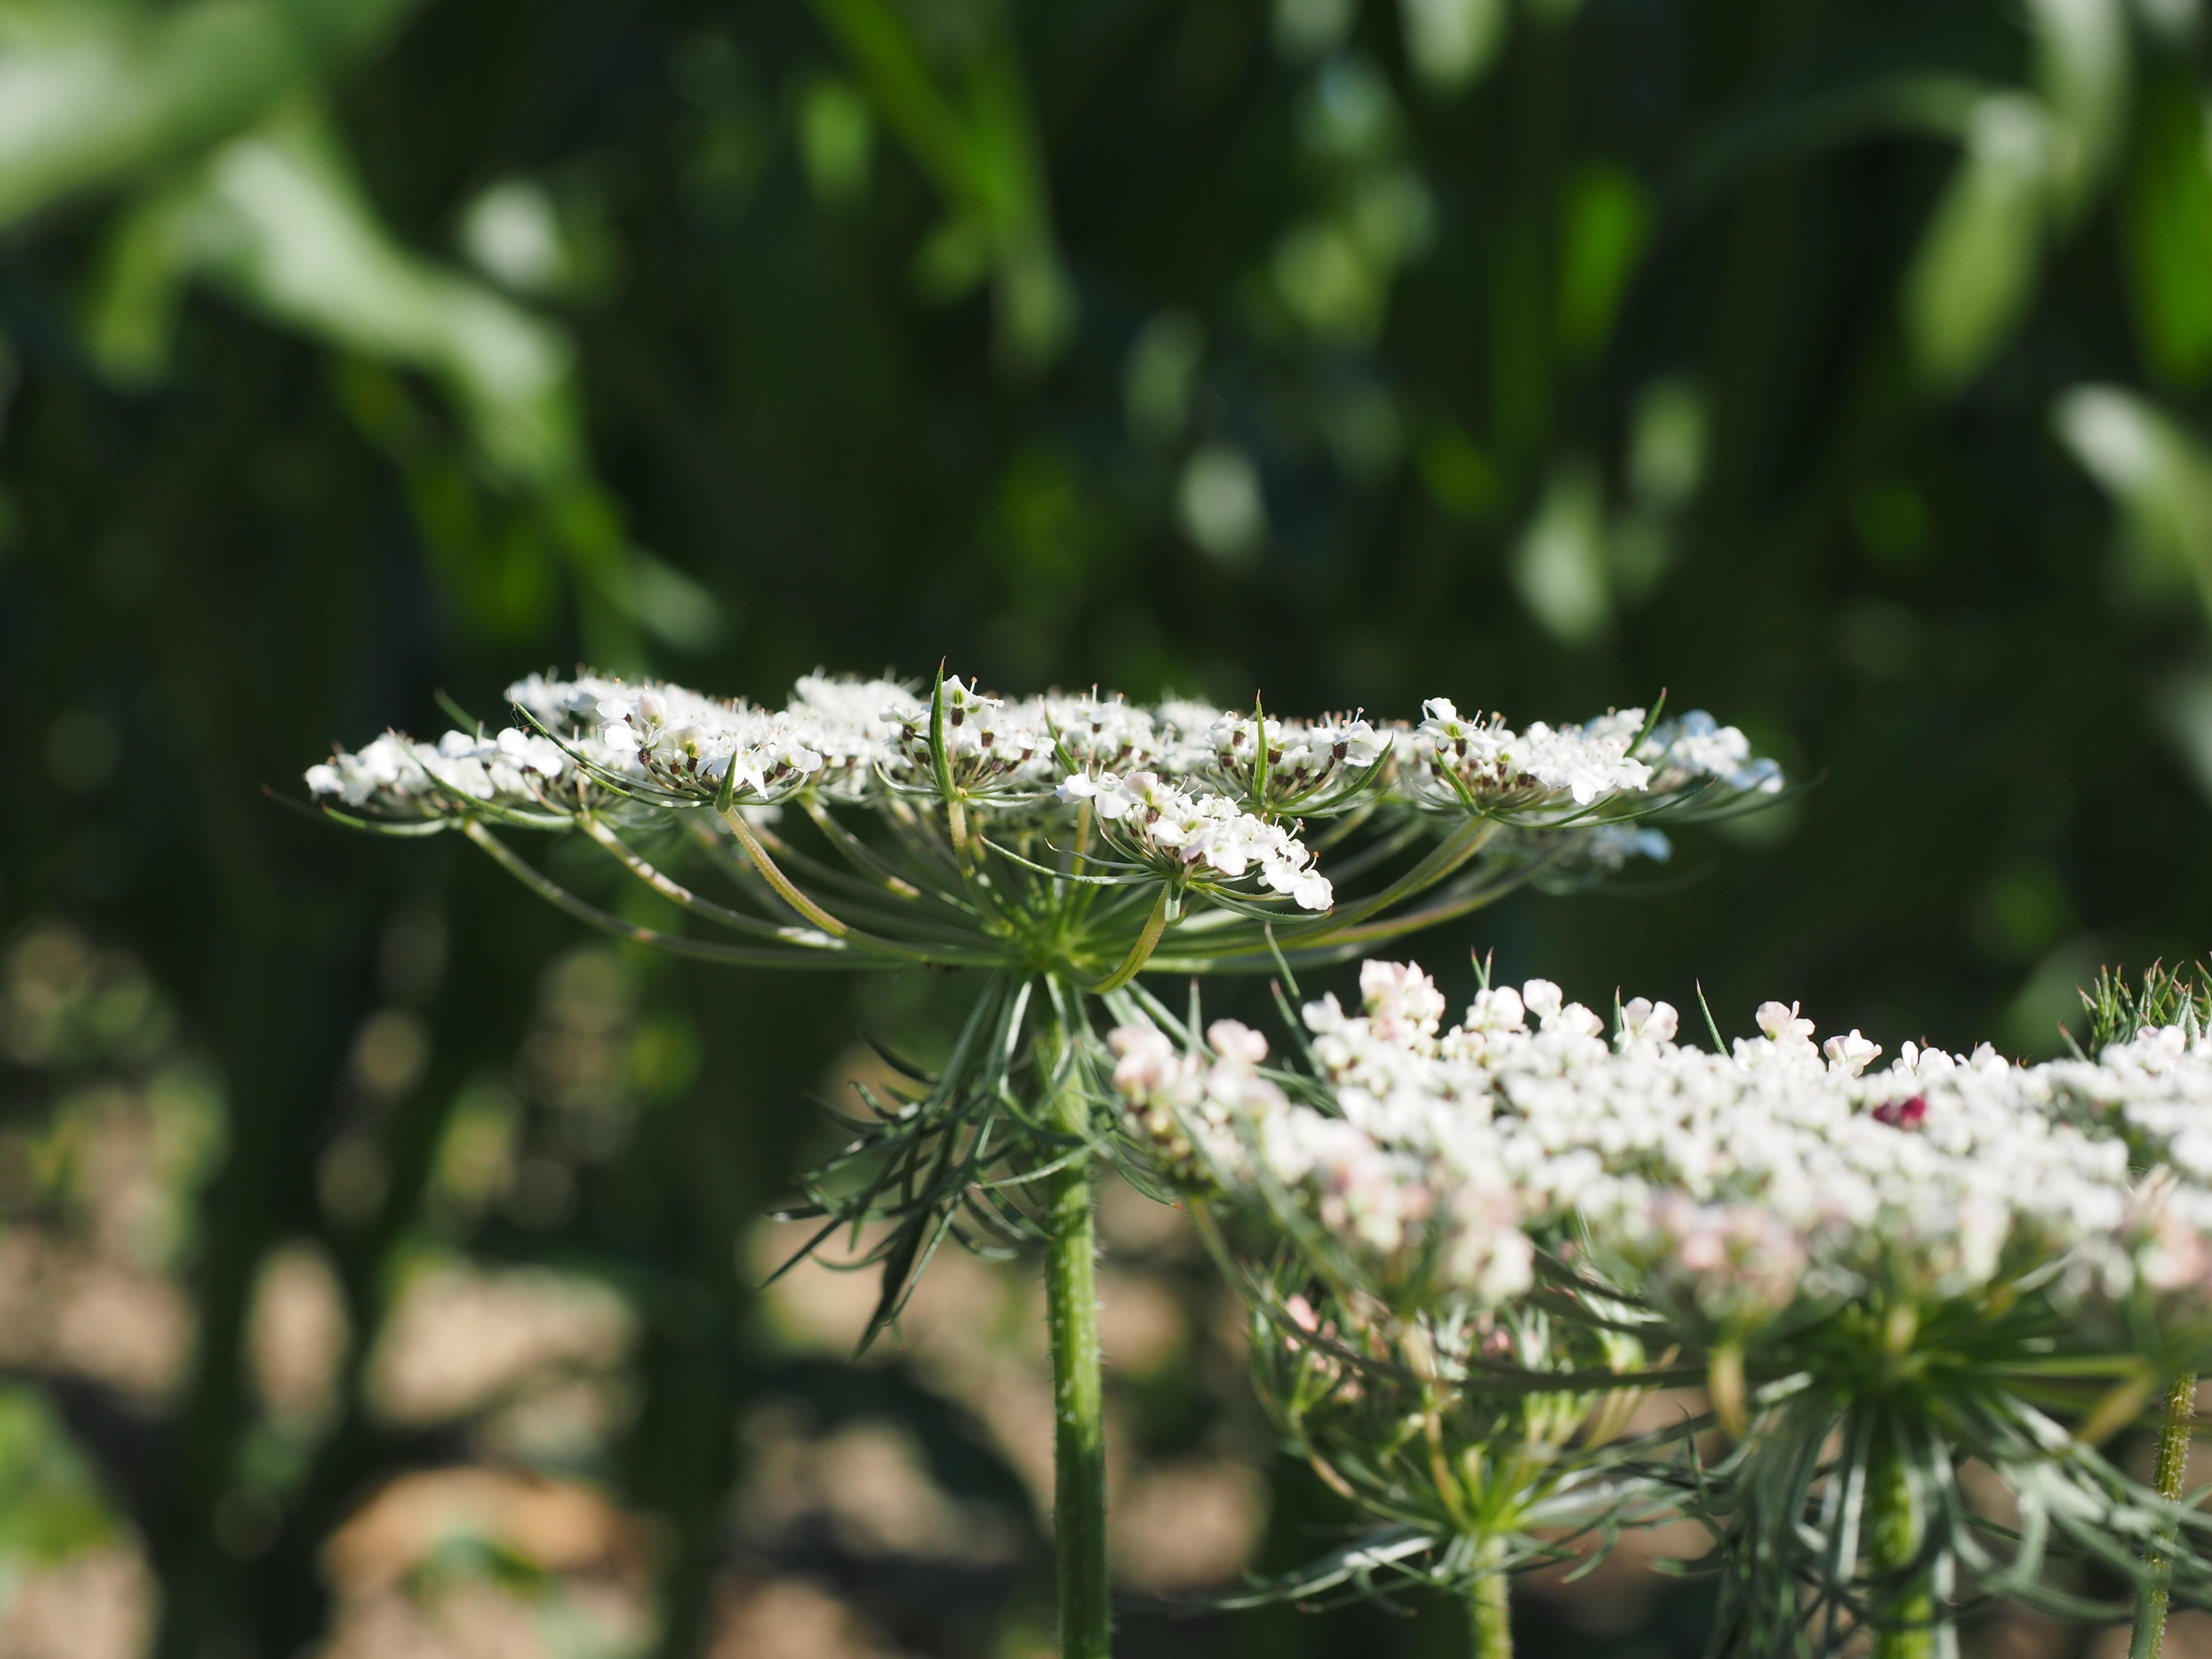
nature, grass, branch, blossom, plant, white, leaf, flower, bloom, spring, herb, macro, botany, garden, pink, close, flora, wild flower, wildflower, wild plant, pointed flower, shrub, back light, macro photography, garden plant, flowering plant, umbelliferae, apiaceae, wild carrot, daucus carota, summer flowering, flower umbel, land plant